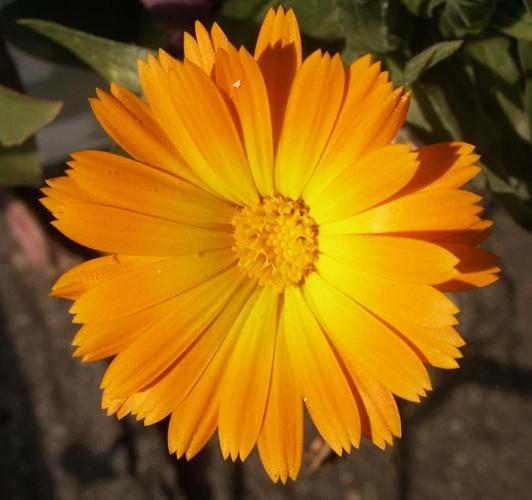
Label: english marigold